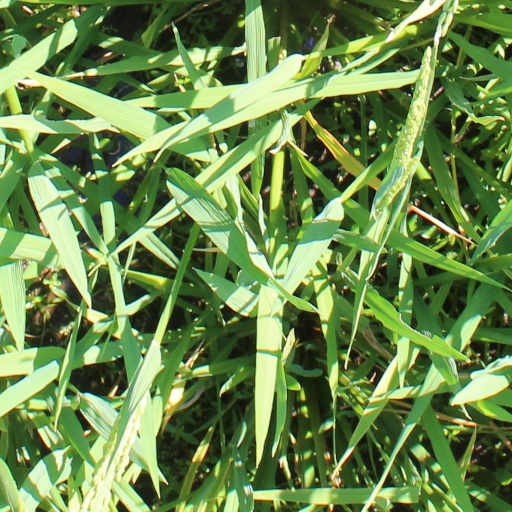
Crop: rice